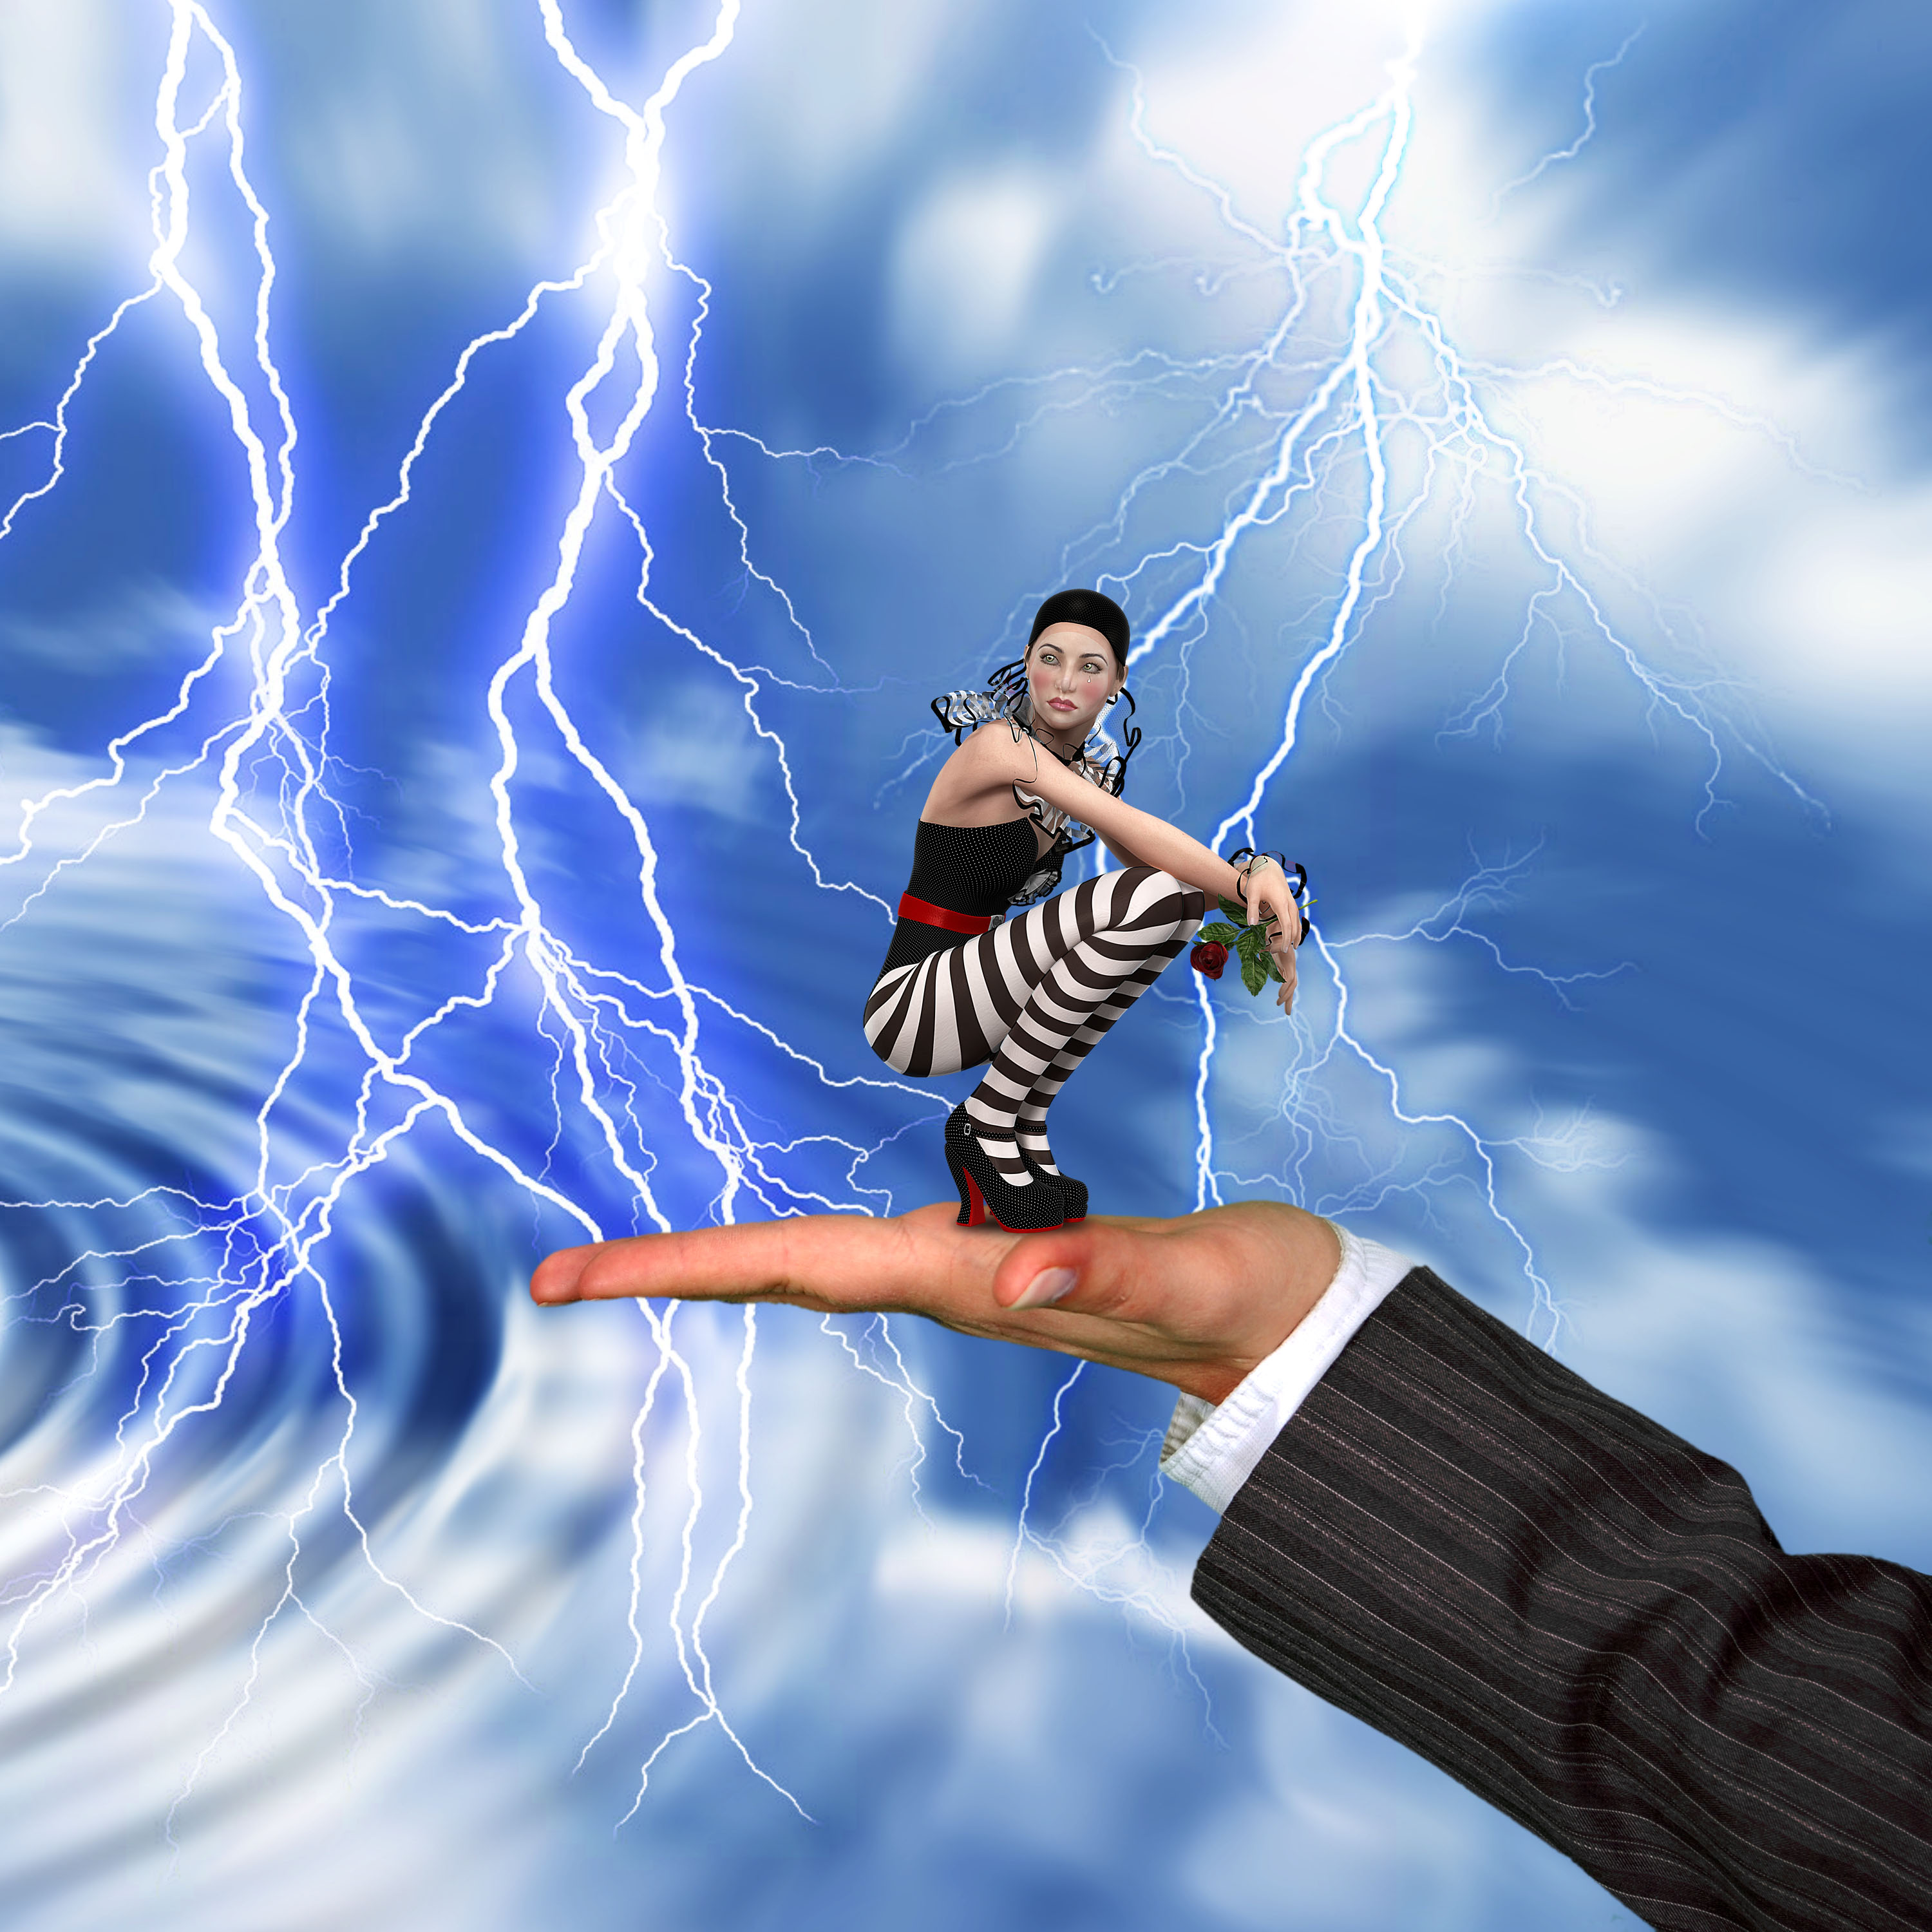
fantasy, thunder, lightning, clouds, girl, arm, hand, sky, cloud, computer wallpaper, water, energy, wind, cg artwork, fictional character, illustration